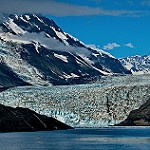
Scene: Outdoor